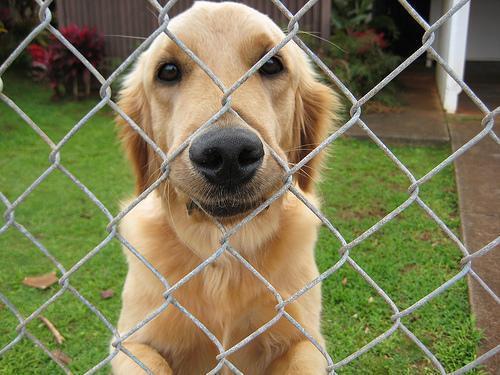
golden_retriever